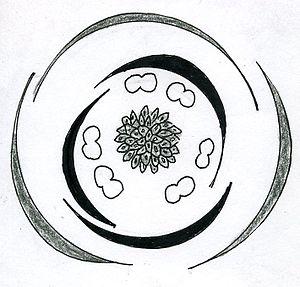
Alisma plantago-aquatica, le Plantain d'eau commun, est une espèce de plantes herbacées monocotylédones de la famille des Alismataceae. C'est l'une des plantes nommées plantain d'eau.